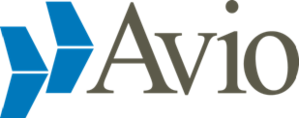
Avio S.p.A. est une entreprise dont l'activité est la production de moteurs, principalement pour le secteur aérospatial. Fondée en 1908, son siège social est à Turin. La société est cédée en 2003 par Fiat S.p.A. alors en crise au fonds d'investissements américain Carlyle et à son concurrent direct de l'époque, l'italien Finmeccanica. En 2011, Avio est détenu à 81 % par le fonds de private equity britannique Cinven et à 15 % par Leonardo S.p.A.